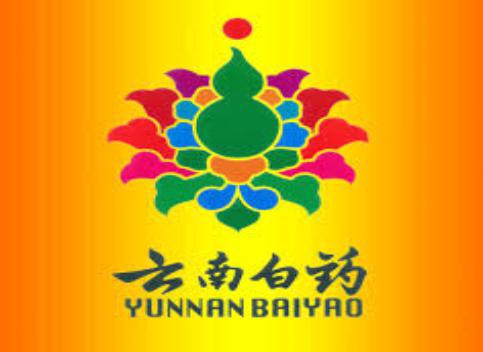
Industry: Medical